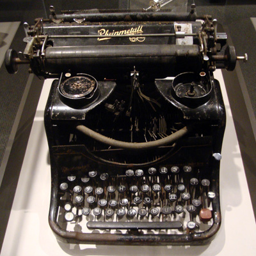
typewriter used in the forest